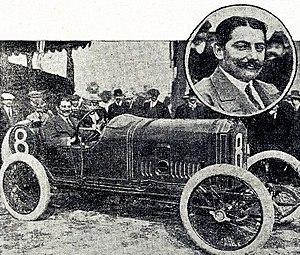
Georges Boillot, vainqueur du Grand Prix de l'ACF 1913.
Le Grand Prix automobile de France 1913 est un Grand Prix organisé par l'Automobile Club de France qui s'est tenu à Amiens, sur des routes urbaines, le 12 juillet 1913.